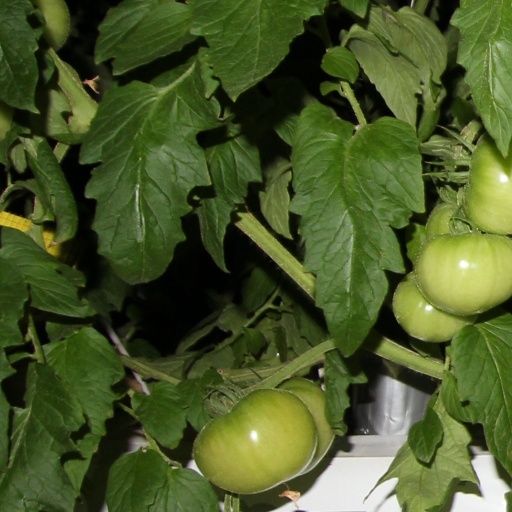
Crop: tomato